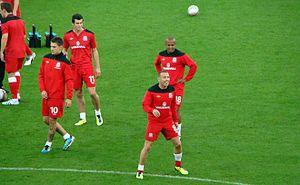
L'équipe du pays de Galles de football est la sélection de joueurs gallois représentant la nation lors des compétitions internationales de football masculin, sous l'égide de la Fédération de football de Galles.